Hohwacht Bay

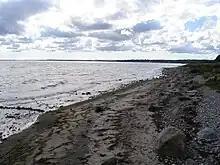
Hohwacht Bay from the west near the Kleiner Binnensee

Hohwacht Bay is a wide bay in the state of Schleswig-Holstein on Germany's Baltic Sea coastline. It is named after the village and seaside resort of Hohwacht. The nearest large town is Oldenburg in Holstein, about 5 kilometres inland. A number of nature reserves fringe the bay and there is a military training area along its eastern shore.